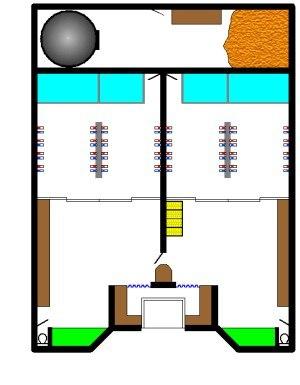
Le sentō est un type de bain public japonais payant. Traditionnellement, ces bains sont fonctionnels, constitués d'une grande salle avec un mur séparant les deux sexes, et de chaque côté, des rangées de robinets simples et un grand bassin où les clients se baignent ensemble après s'être lavés.